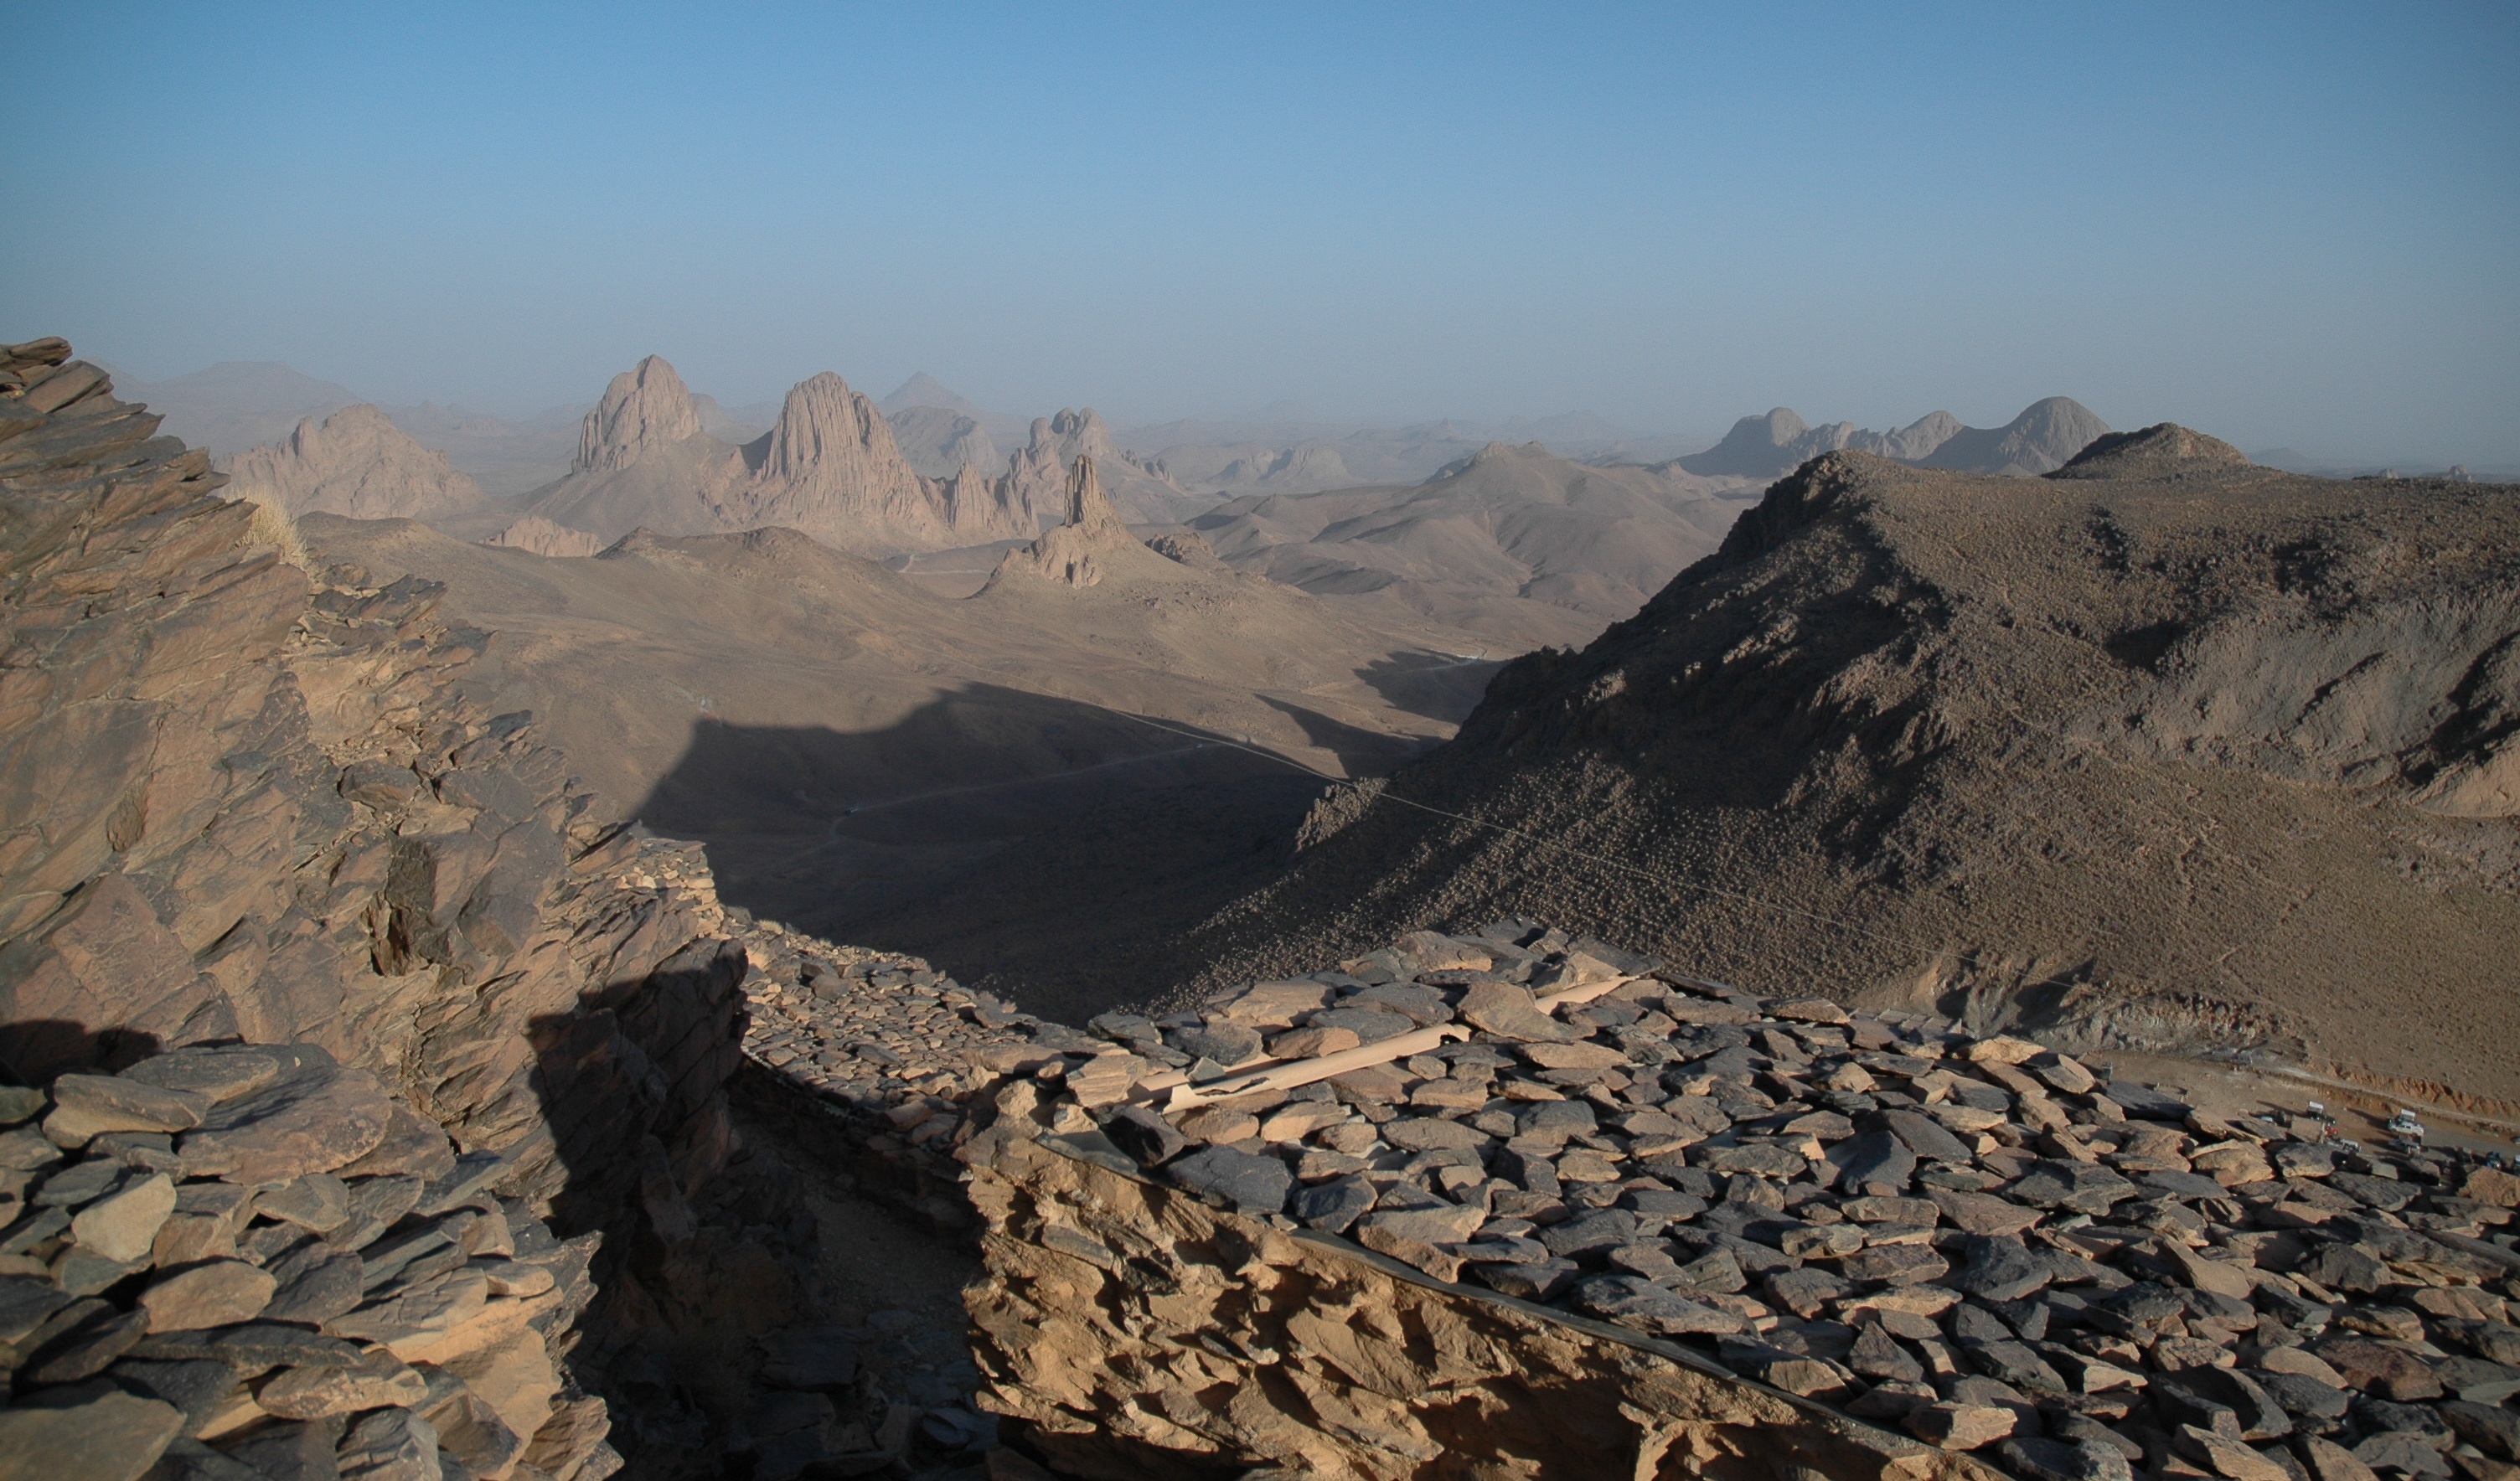
landscape, rock, wilderness, mountain, desert, adventure, valley, mountain range, cliff, terrain, ridge, summit, erosion, geology, badlands, plateau, algeria, wadi, landform, natural environment, geographical feature, mountainous landforms, assekrem